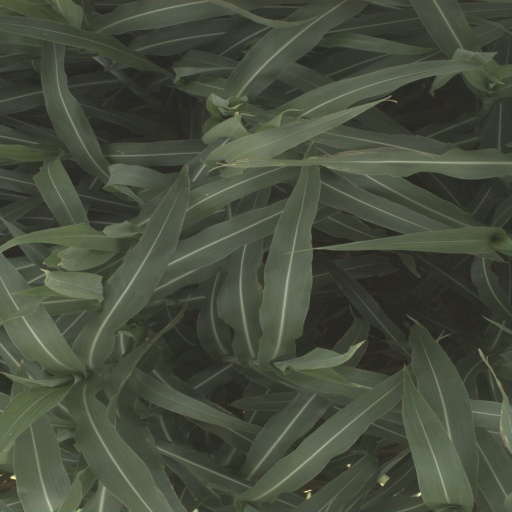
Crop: sorghum